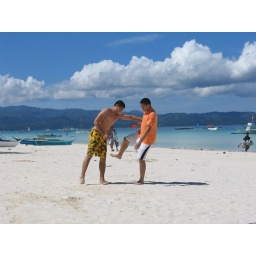
The nicest white sand beach in the world